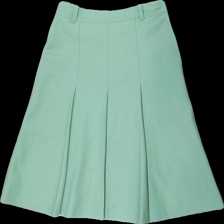
View: front
Type: Skirt
Category: Ladies
Brand: Not in the list
Brand text on label: Design-Tuote Oy
Colors: Green
Material: 67% poly, 33% wool
Cut: Regular
Size: 36
Season: All
Stains: Major
Damage: Stains all over the front of the skirt
Damage location: middle center
Price range: <50
Recommended usage: Export
Description: Green skirt from finnish brand Design-Tuote Oy, size 36. Poor condition.